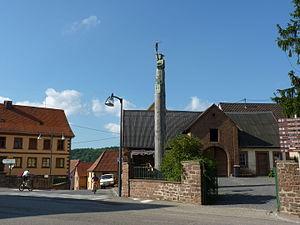
Le centre du village
Grendelbruch est une commune française située dans le département du Bas-Rhin, en région Grand Est.